Thresher Mill

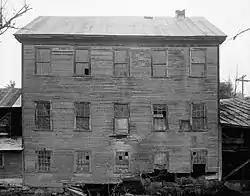
HAER photo, 1979

The Thresher Mill is a historic industrial facility on West Barnet Road in Barnet, Vermont. First developed in 1836, it was the last water-powered mill to operate on the Stevens River, lasting into the late 20th century. The property, which includes an original mill dam and a surviving 1872 mill building, as well as archaeological sites of other industrial buildings, was listed on the National Register of Historic Places in 1996. It is now styled Ben's Mill, and is a local museum.